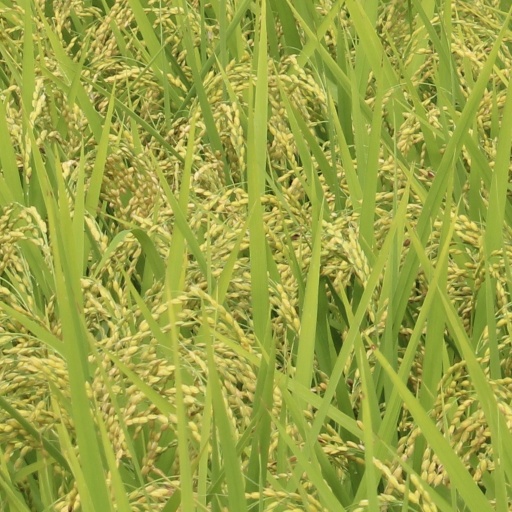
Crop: rice